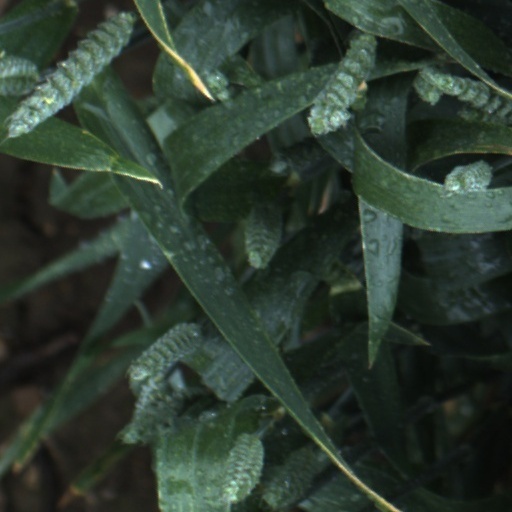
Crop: wheat